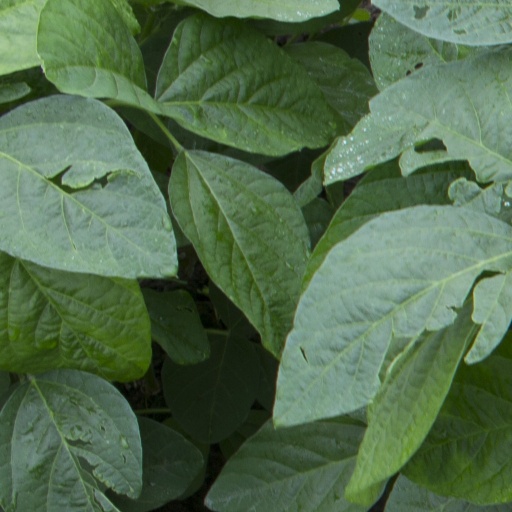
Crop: soybean